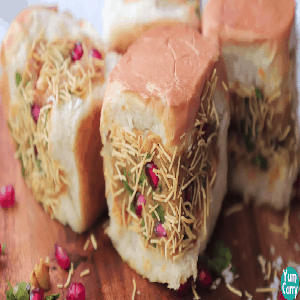
Dish: dabeli